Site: saxony
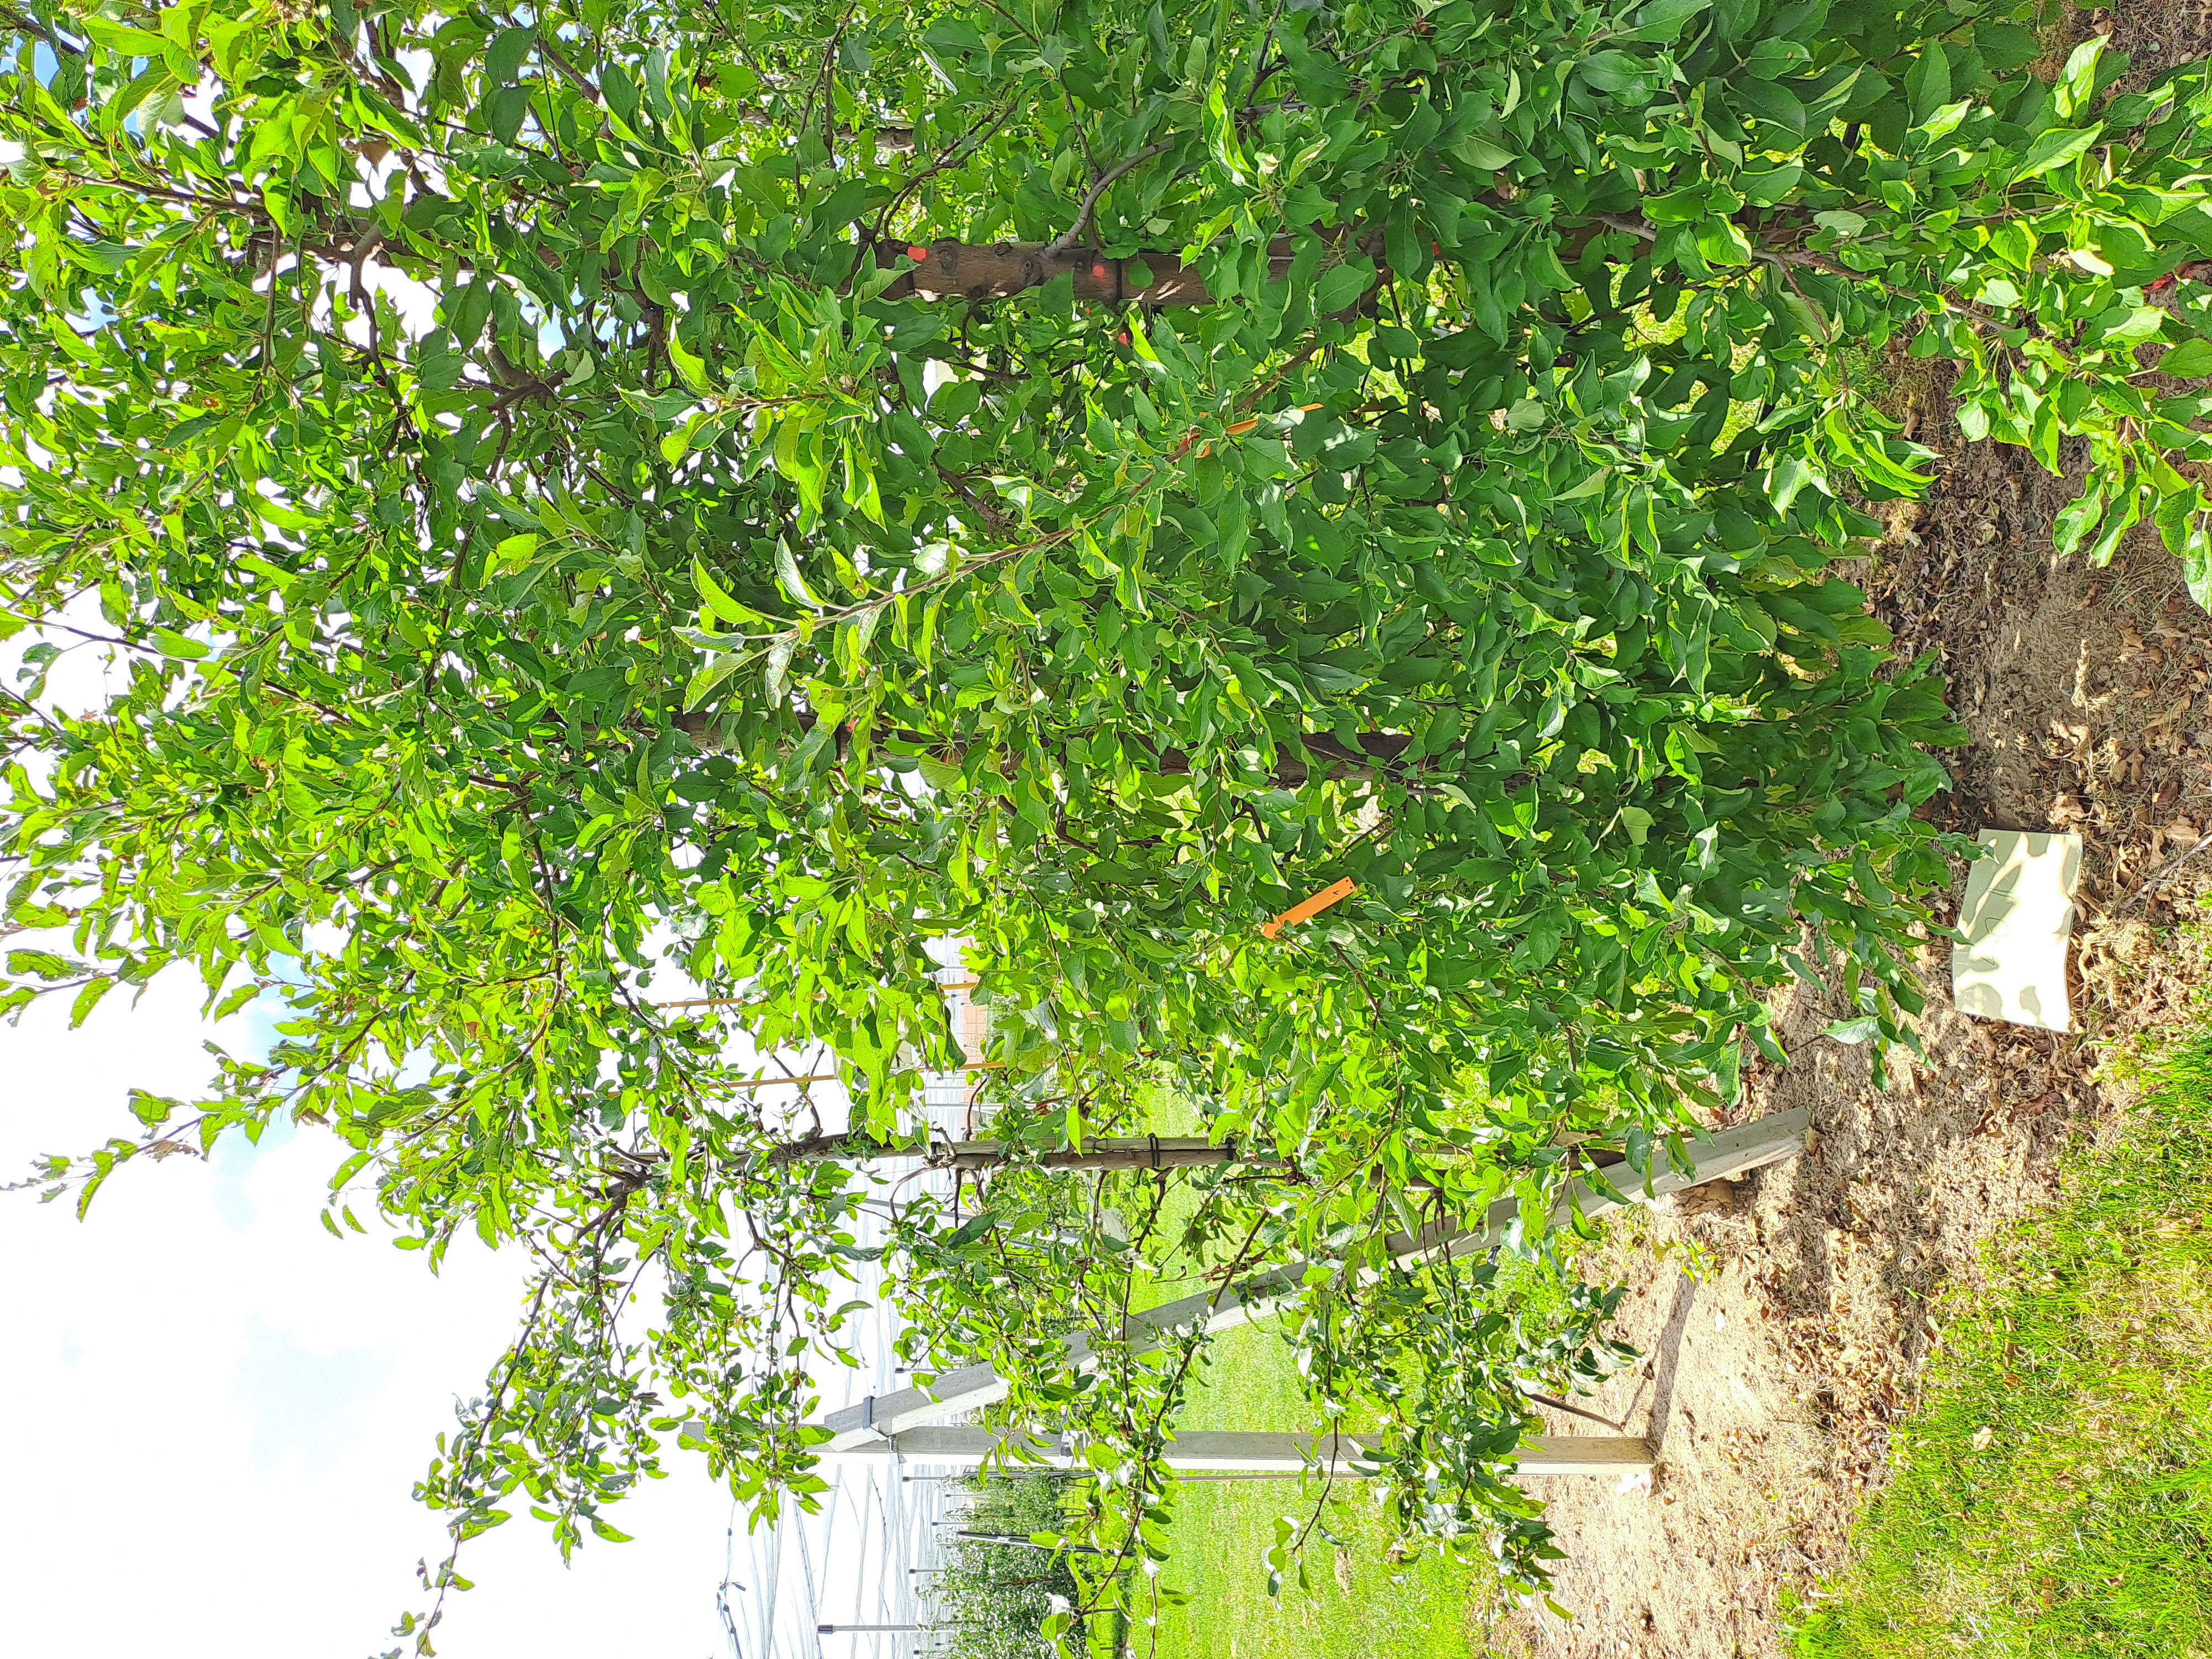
Growth stage (BBCH 85): Maturity of fruit and seed